C.C.P Contact Probes

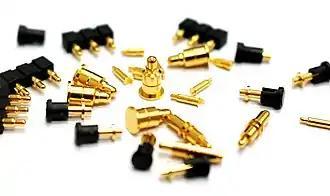
Pogo Pin Connectors Designed and Manufactured by C.C.P. Contact Probes

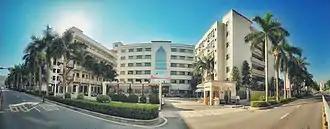
The manufacturing facility in Dongguan, Humen Town was set up in 2001 and mostly produces Spring Loaded Connectors.

C.C.P. Contact Probes Co., Ltd. is listed at the Taiwanese Stock Exchange (ISIN TW0006217003). In 2016, it had approximately NTD1,892.3 million(~USD60 million) revenue and a Net Income of NTD159.3 million (~USD5.15 million). The company invests approximately 7% of its operating revenue in R&D activities.